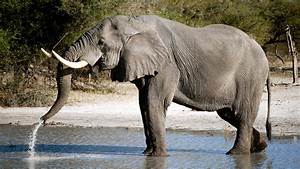
Label: elephant